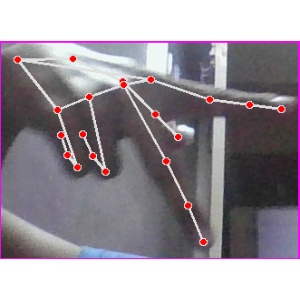
अक्षर: प